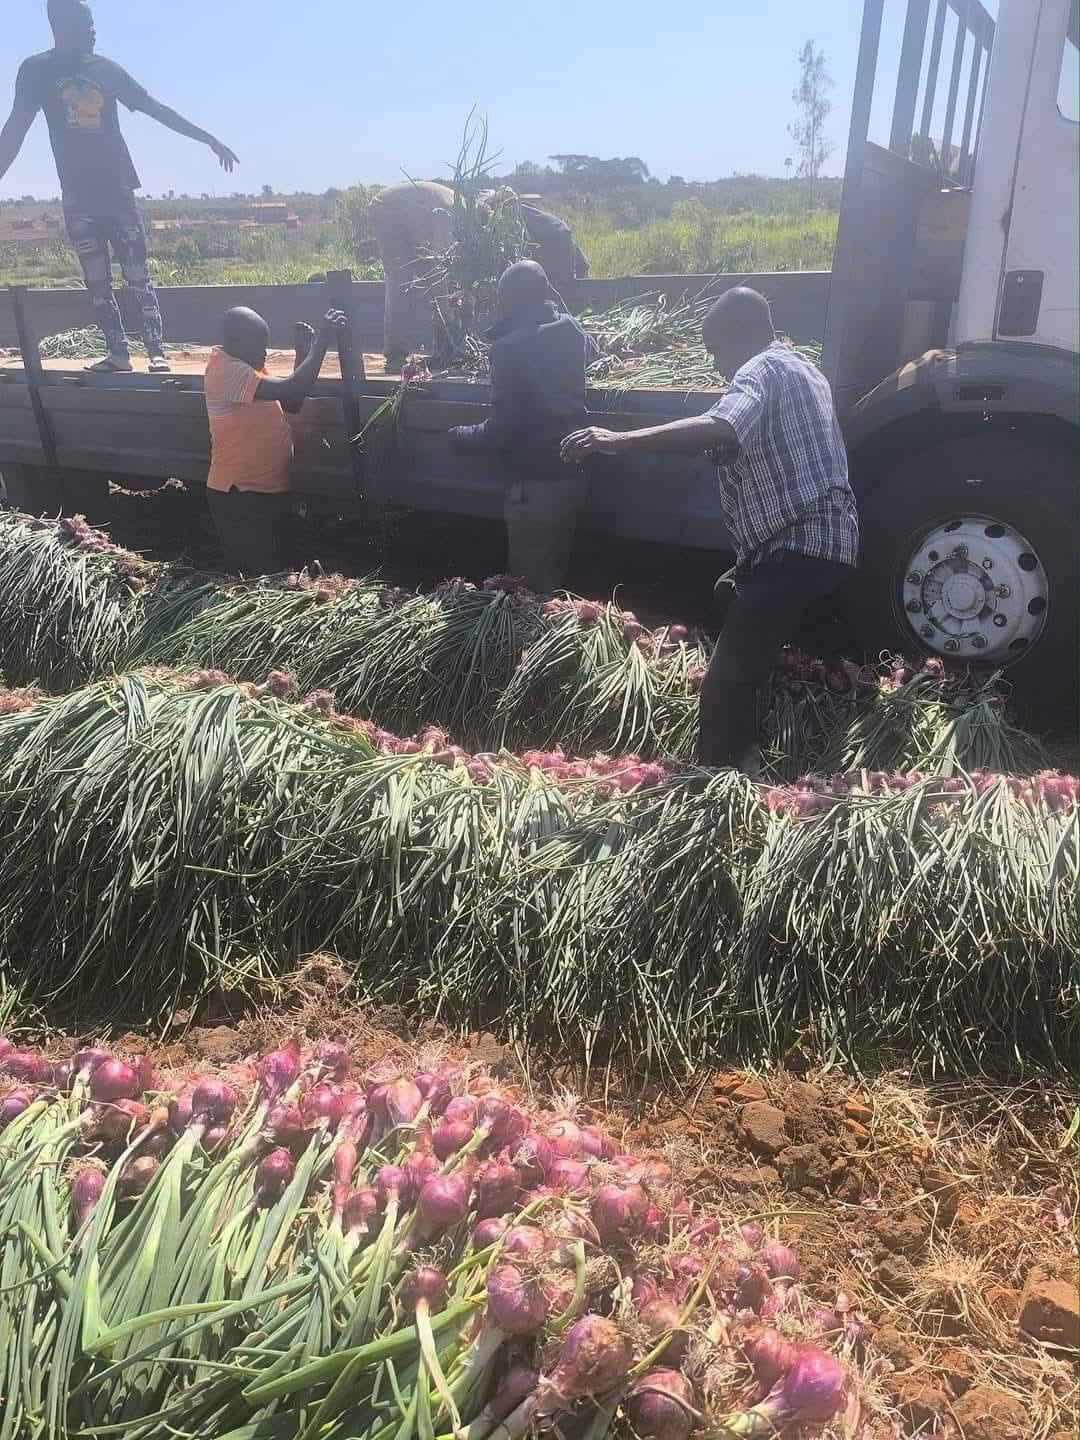
Kilimo cha biashara ambapo vitunguu vimekusanywa ardhini baada ya kuvunwa kutoka shambani, vinawekwa kwenye gari na kusafirishwa kuelekea sokoni kuuzwa. Hii huwasaidia wakulima kujiingizia kipato.